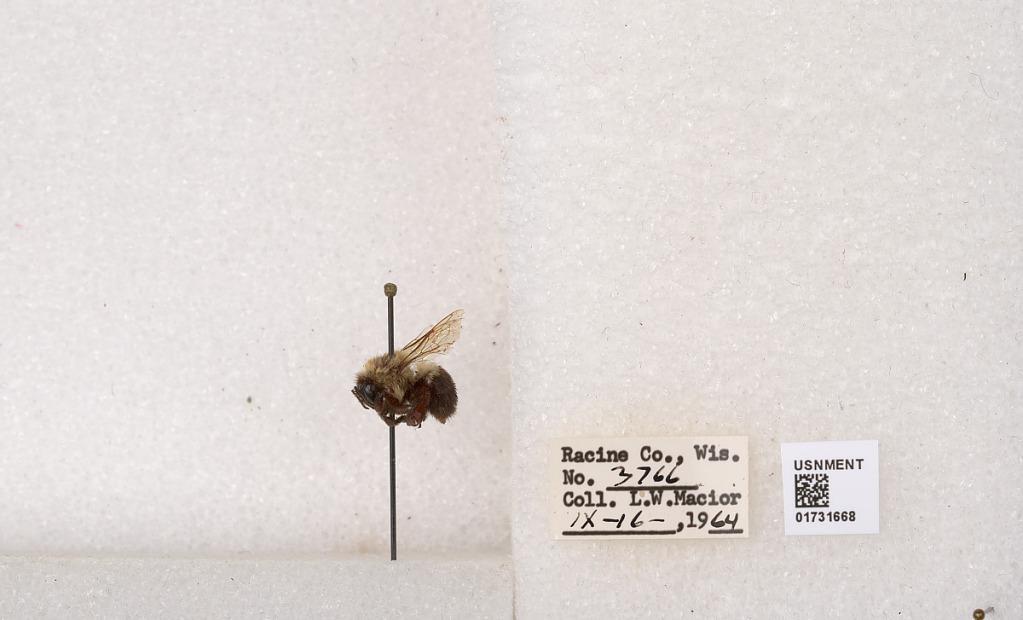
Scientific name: Bombus impatiens Cresson
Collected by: L. Macior
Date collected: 1964-9-16
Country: United States
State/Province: Wisconsin
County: Racine
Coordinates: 42.7299, -87.8123